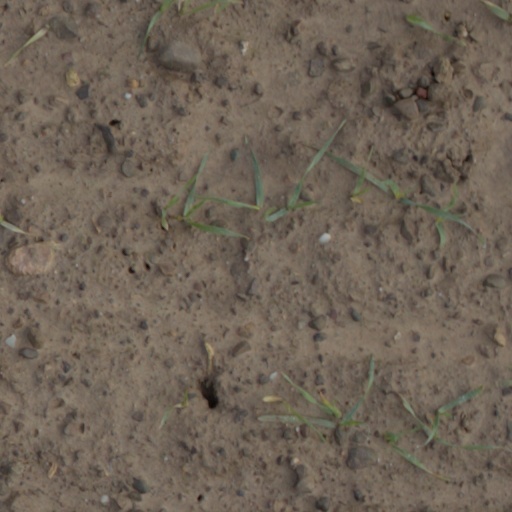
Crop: wheat